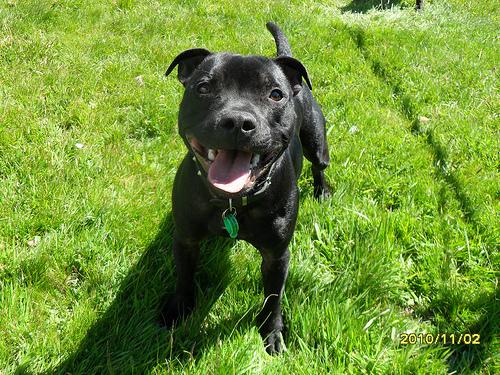
Breed: staffordshire bull terrier